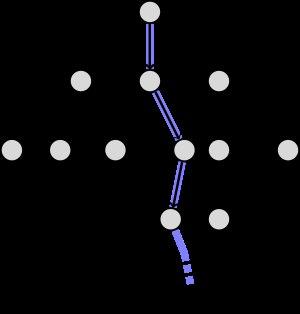
En mathématiques, le lemme de Kőnig est un lemme de la théorie des graphes que l'on doit au mathématicien hongrois Dénes Kőnig en 1927. Il énonce que :